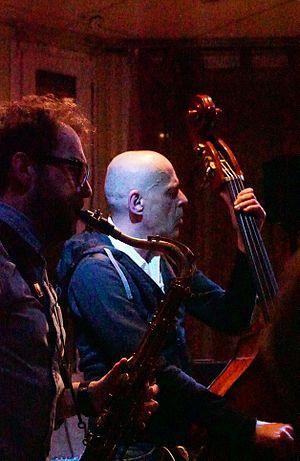
lors de Reis Jazz Festival.